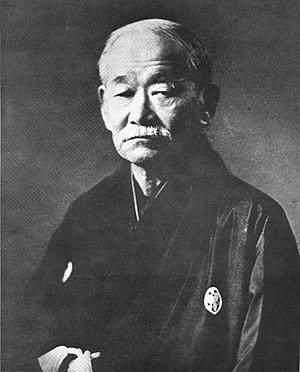
Le judo a été créé en tant que pédagogie physique, mentale et morale au Japon par Jigorō Kanō en 1882.
Le judo a été créé en tant que pédagogie physique, mentale et morale au Japon par Jigorō Kanō en 1882.
Jigorō Kanō, né le 10 décembre 1860 à Mikage et mort le 4 mai 1938 en bateau, est le fondateur du judo kodokan.
Les termes arts martiaux japonais désignent une grande variété d'arts martiaux originaires du Japon. Ils traduisent au moins trois termes japonais couramment employés de manière interchangeable : budō, dont le sens littéral est « voie de la guerre », bujutsu, et bugei. Le premier terme, budō, est un terme moderne, et fait référence à la pratique des arts martiaux comme à un mode de vie, comprenant des dimensions à la fois physiques, morales et spirituelles. Les termes bujutsu et bugei ont des définitions plus restreintes, au moins dans leur usage historique propre. Bujutsu désigne spécifiquement les applications pratiques de techniques martiales à des situations de combat réel, tandis que bugei fait référence à l'adaptation de ces techniques et tactiques en vue de leur enseignement dans un cadre précis.
Certains arts martiaux ne sont pas le résultat d'un travail de groupe, mais l'œuvre d'un seul homme, ou de quelques hommes. Ils sont appelés fondateurs. Souvent, ils étaient déjà excellents dans leur propre discipline, ce qui en fait également des pratiquants célèbres.